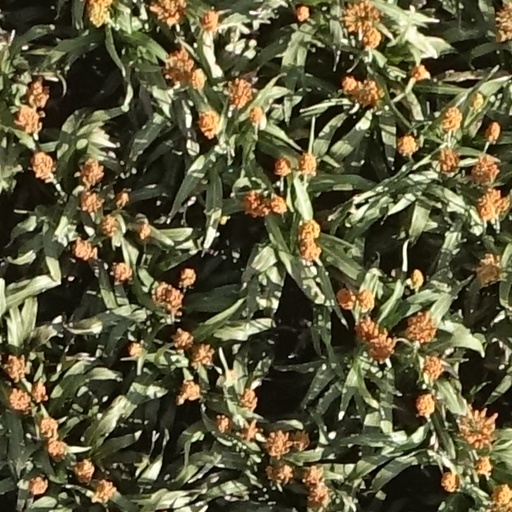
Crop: sorghum